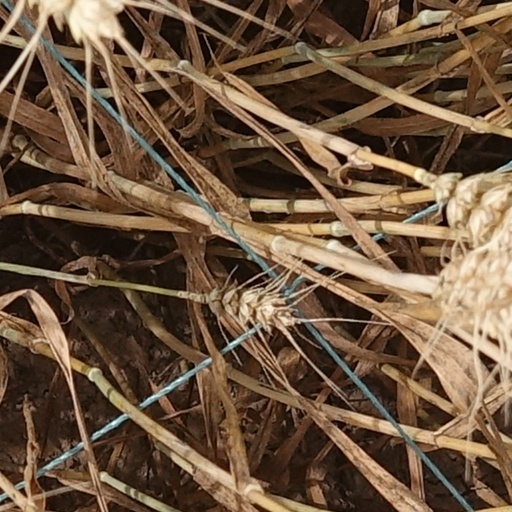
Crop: wheat